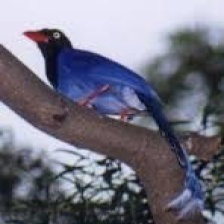
Species: TAIWAN MAGPIE
Scientific name: UROCISSA CAERULEA
ImageNet parent category: magpie